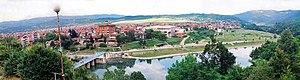
Vue générale de la ville de Vlasotince, Serbie
Vlasotince est une ville et une municipalité de Serbie situées dans le district de Jablanica. Au recensement de 2011, la ville comptait 15 830 habitants et la municipalité dont elle est le centre 29 669.